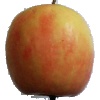
Label: apple_pink_lady